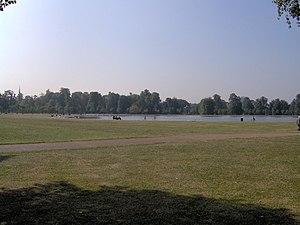
Le Round Pond, dans les jardins de Kensington à Londres
Kensington Gardens, autrefois les jardins privés du palais de Kensington, est l'un des parcs royaux de Londres et se trouve immédiatement à l'ouest de Hyde Park. La majorité du parc se trouve dans la Cité de Westminster mais une petite partie est située dans le borough royal de Kensington et Chelsea. Le parc a une superficie de 1,1 km².